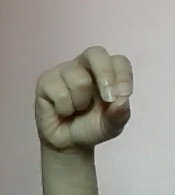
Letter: gaaf